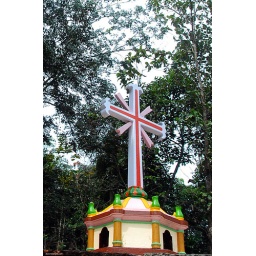
Driving from Kochin on the coast to Munnar in the mountains